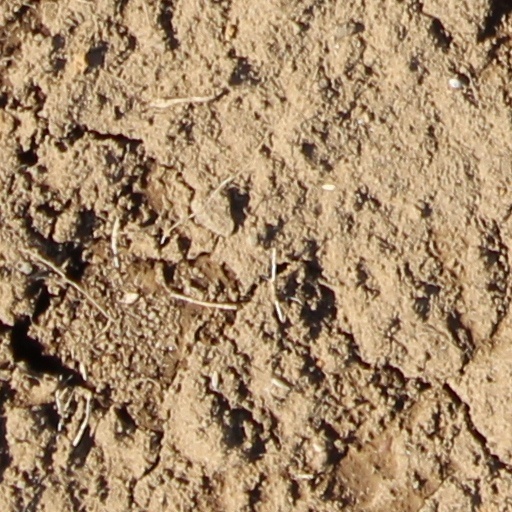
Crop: wheat